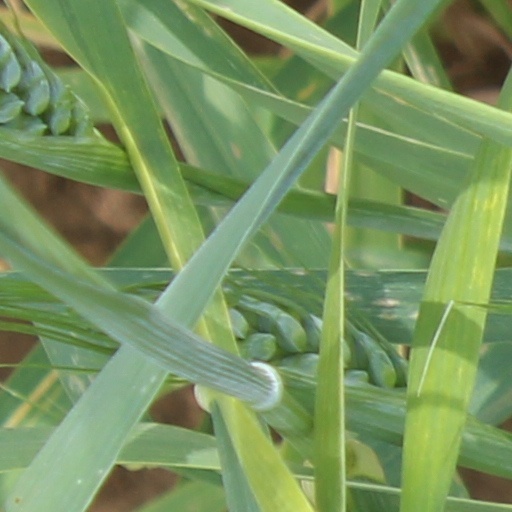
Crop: wheat